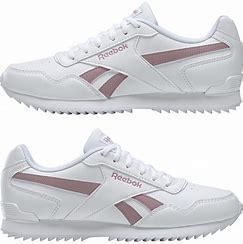
Brand: Reebok
Model: Royal Glide Ripple Clip